Mária Lázár

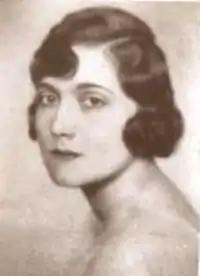
Lázár,

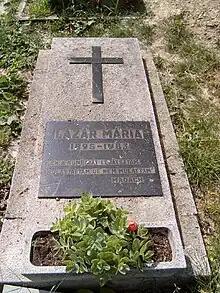
Grave of Mária Lázár at Farkasréti Cemetery in Budapest

Mária Lázár (18 April 1895 – 1 October 1983) was a Hungarian film actress. She was born Mária Czartoriszky in Herkulesfürdõ, Austria-Hungary, and died in Budapest, Hungary. She was married three times: Ihász Lajos színész (1916–1946), Burger Antal, and Kiár András.